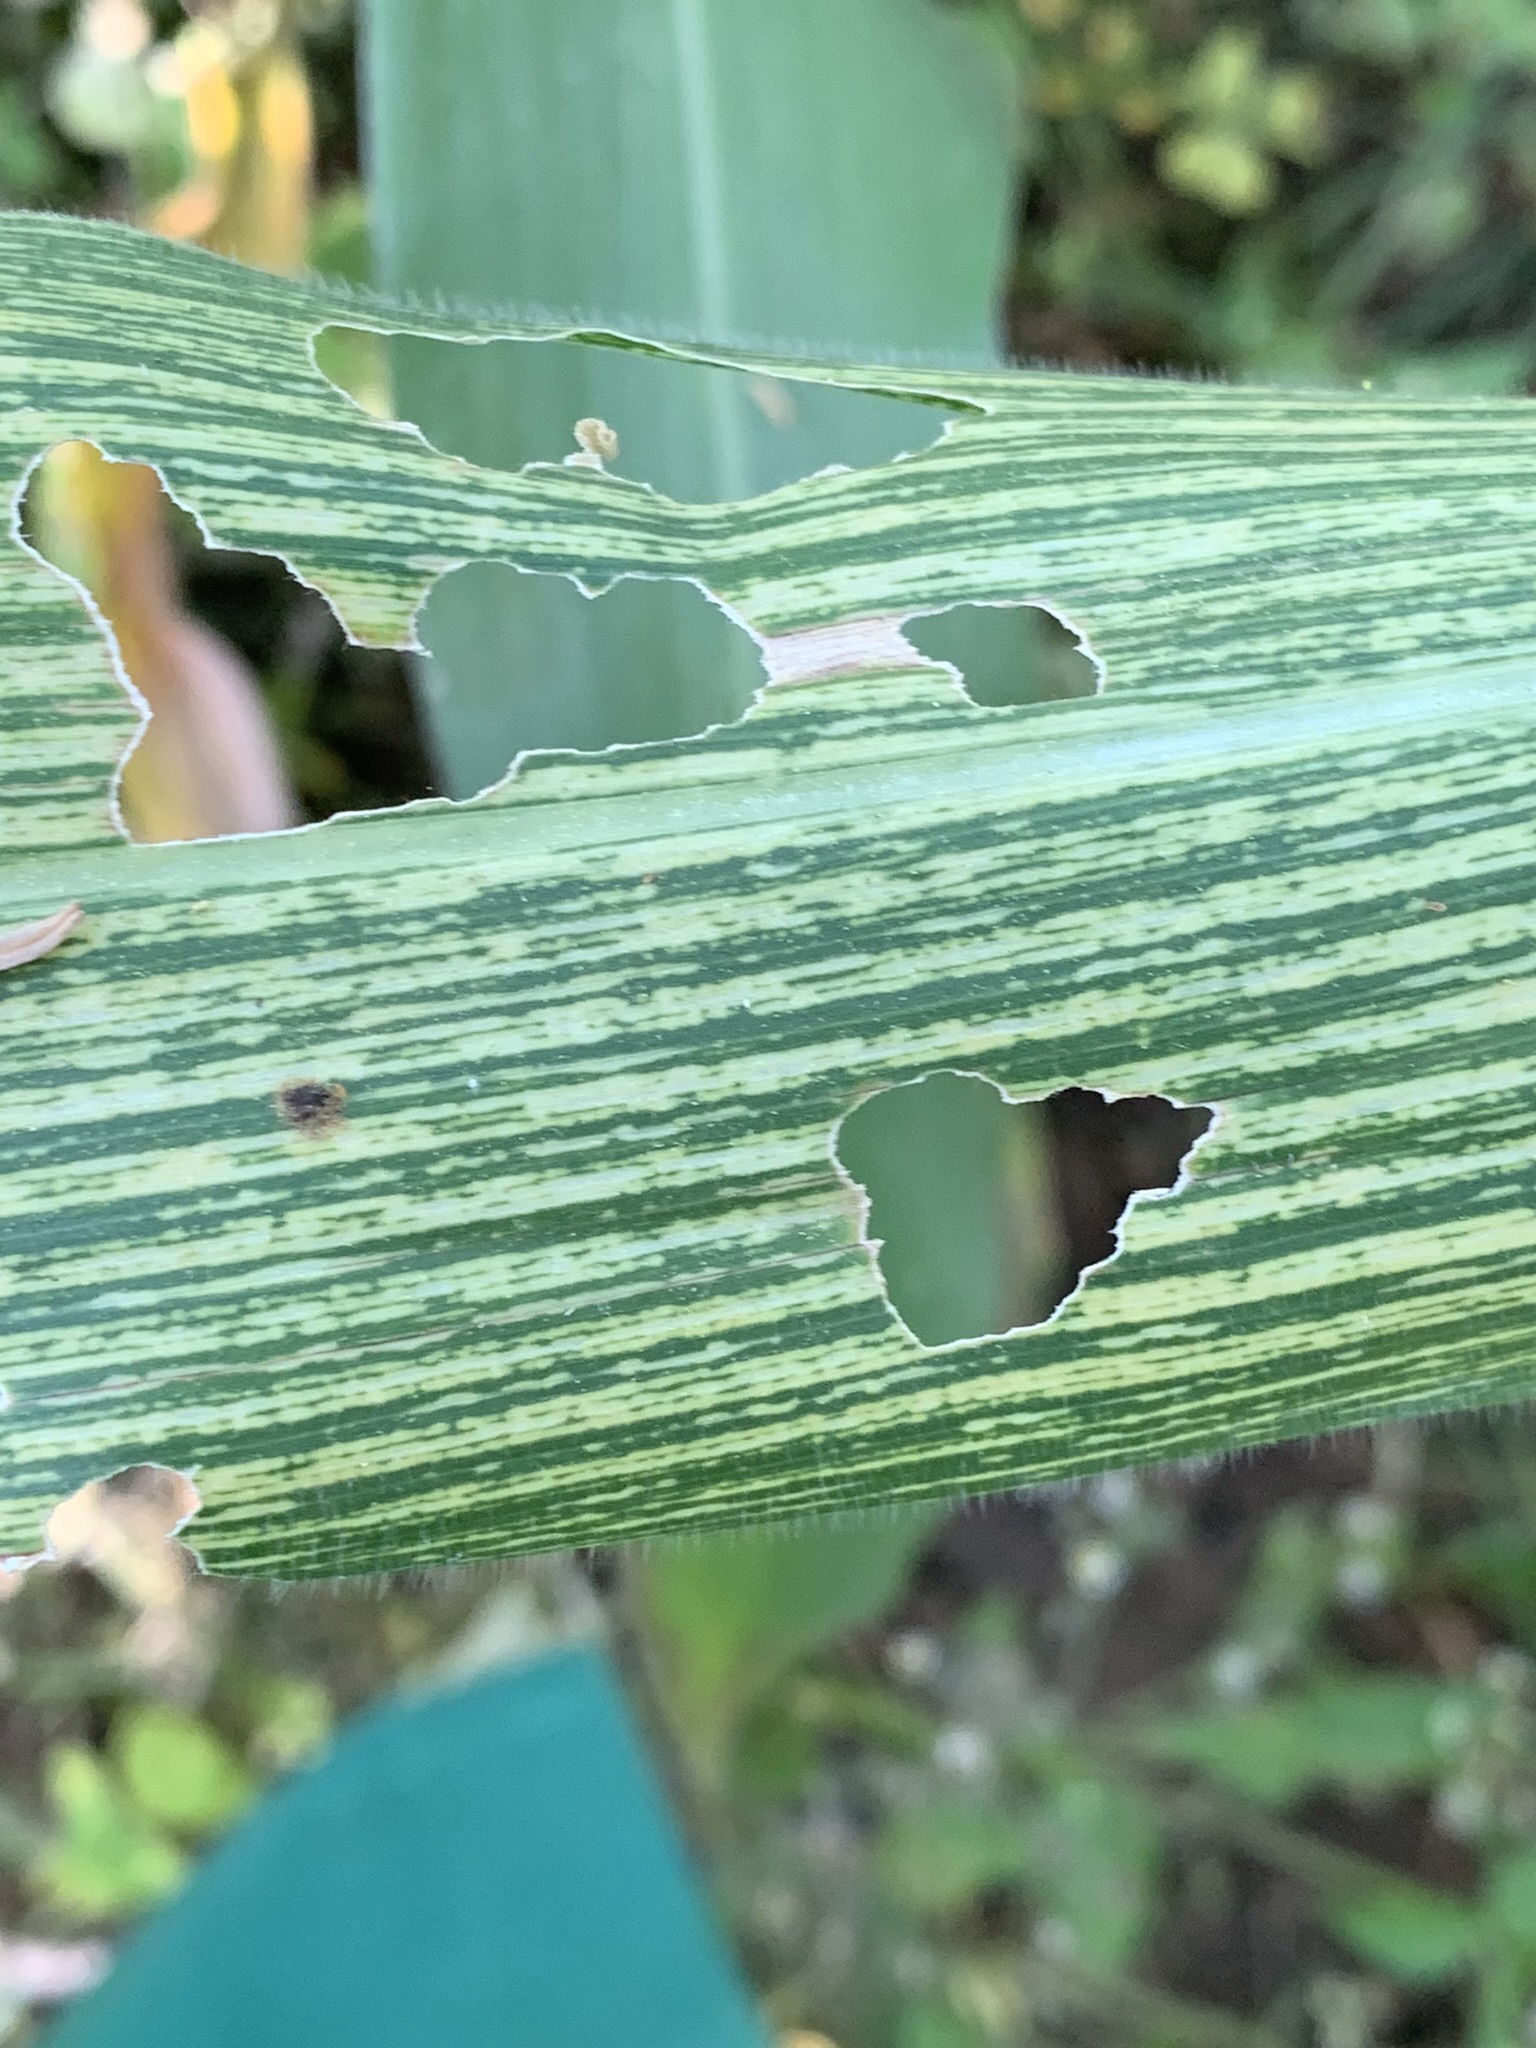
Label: MSV